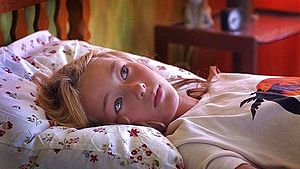
Eva-Theresa Jermiin Anker
Billedet er taget af Adam Philp til kortfilmen Musen i 2009.
Billedet er taget af Adam Philp til kortfilmen Musen i 2009.
"Eva-Theresa Jermiin Anker er en dansk skuespiller. Hun fik som 9-årig sin første rolle i DR's Tv-julekalender Absalons Hemmelighed i 2006, som viste sig at have stor succes i hele landet. Ud over Absalons Hemmelighed, har Eva-Theresa medvirket som hovedrolle i kort filmene; ""Marts"" og ""Musen"", samt forskellige reklamefilm.